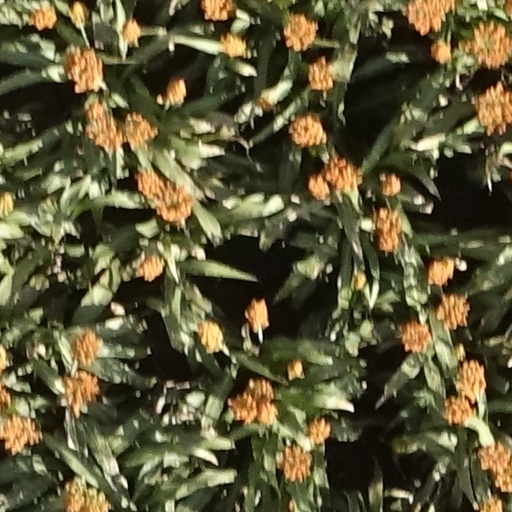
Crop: sorghum